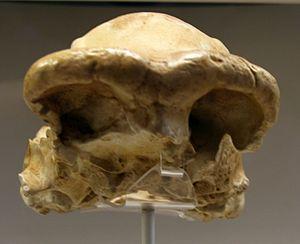
OH 9 est l'abrévation anglophone pour Hominine d'Olduvaï 9, et désigne une calotte crânienne fossile d'Homo ergaster trouvée en 1960 par les paléoanthropologues Louis et Mary Leakey dans les gorges d'Olduvai, en Tanzanie. OH 9 serait le plus ancien fossile humain connu ayant un volume endocrânien supérieur à 1 000 cm³.